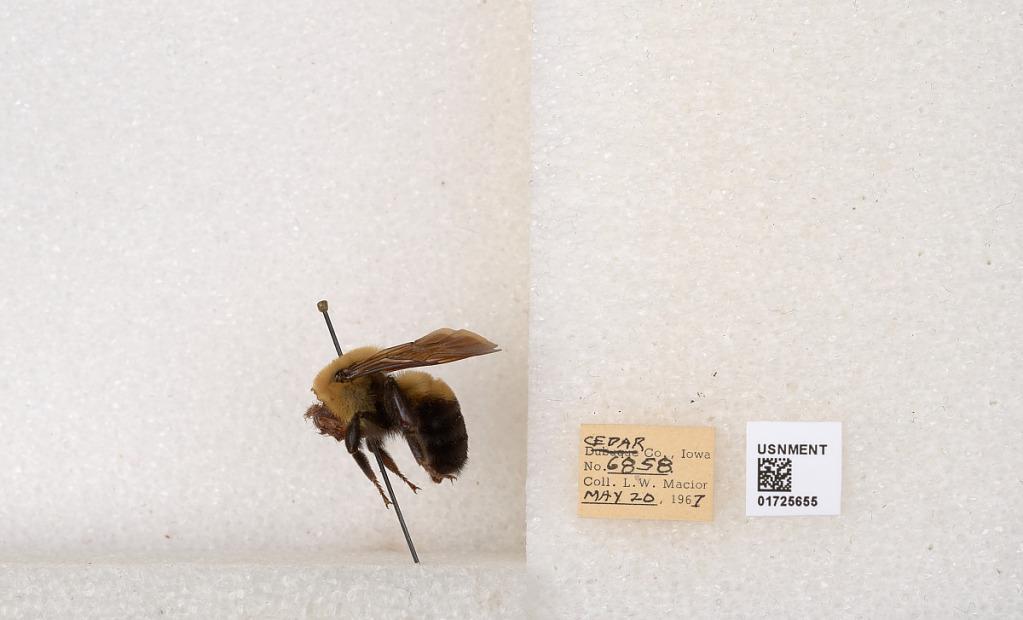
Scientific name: Bombus impatiens Cresson
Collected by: L. Macior
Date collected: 1967-5-20
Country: United States
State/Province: Iowa
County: Cedar
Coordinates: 41.7723, -91.1324